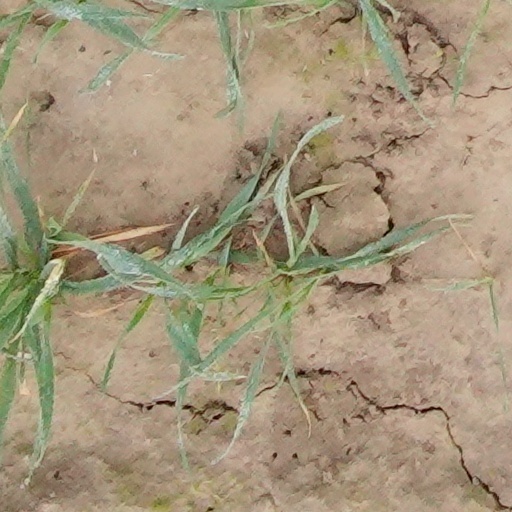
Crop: wheat